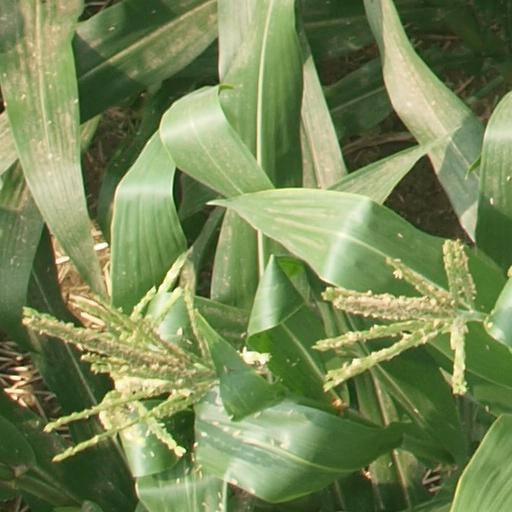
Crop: maize; corn